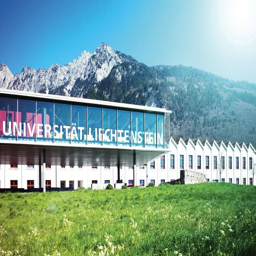
University of Liechtenstein